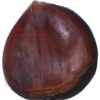
Label: chestnut